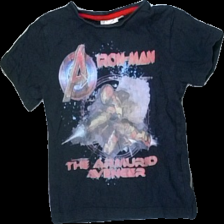
View: front
Type: T-shirt
Category: Children
Brand: Not in the list
Brand text on label: marvel
Colors: Black, Red, Blue, Multicolor
Material: 100% cotton
Pattern: Other
Cut: Regular
Season: All
Damage location: bottom right
Price range: <50
Recommended usage: Export
Description: svart t-shirt med iron man och text på, urtvättad
Comment: urtvättad